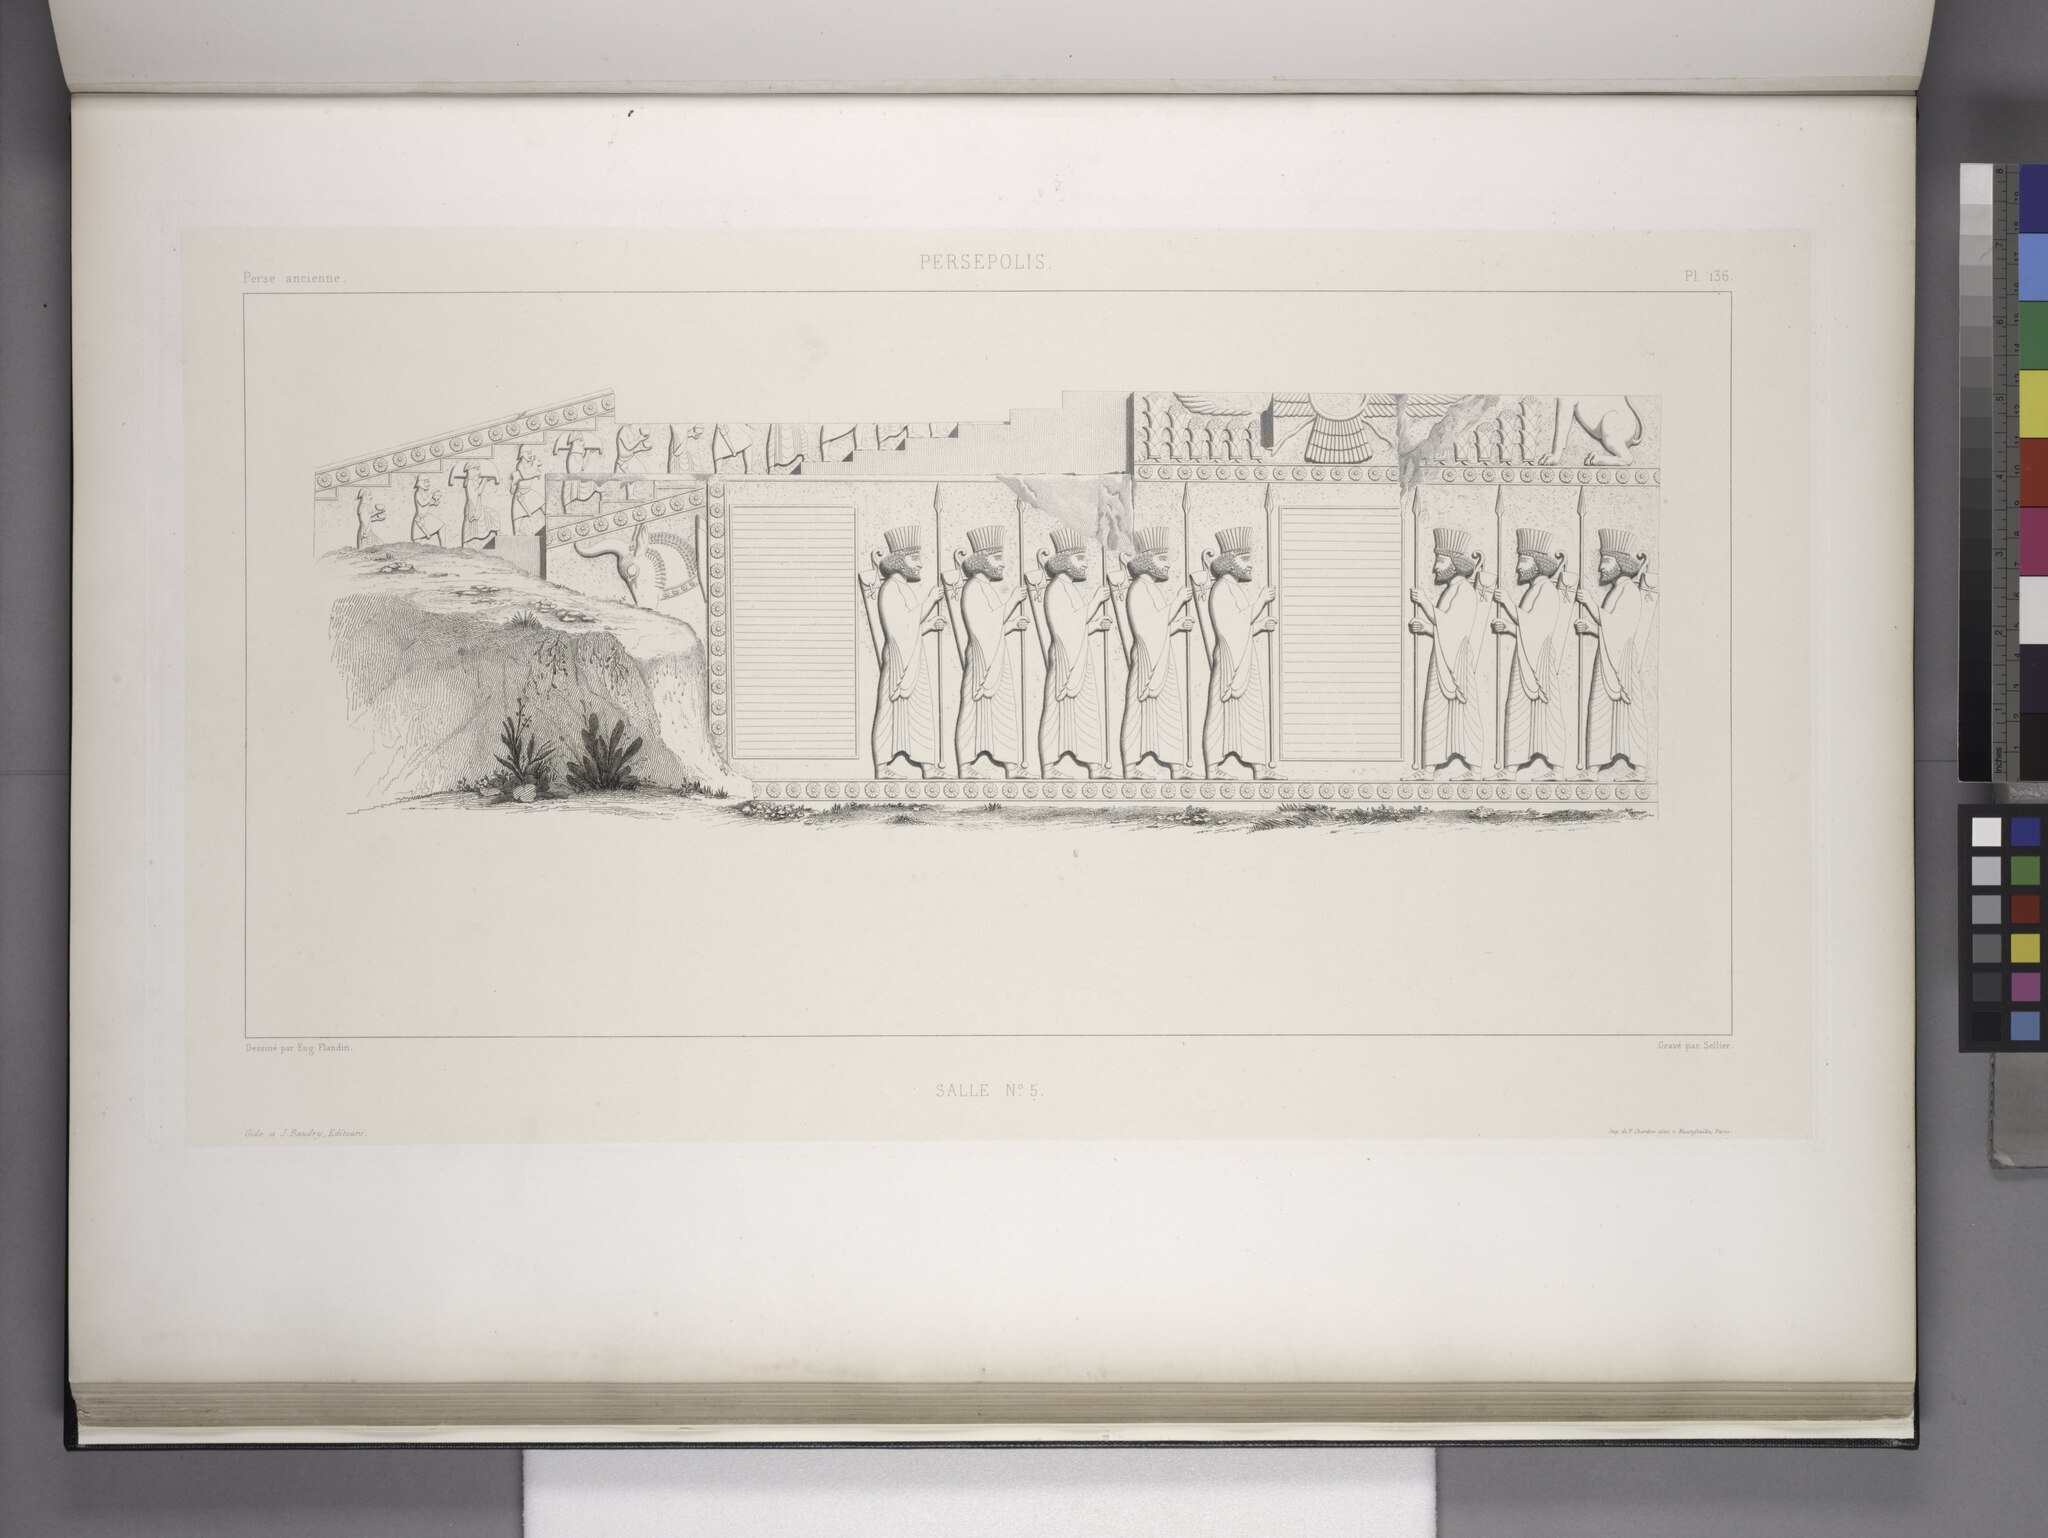
Title: Persépolis. Salle no. 5. (Bas-relief.) (NYPL b12482496-1542850)
Description: Persépolis. Salle no. 5. (Bas-relief.)
Date: 1851
Categories: Images uploaded by Fæ, PD-old-100-expired, PD-scan (PD-old-auto-expired), Images from the New York Public Library, CC-PD-Mark, Media needing category review as of 27 October 2016, NYPL General Research Division, Persepolis in the 19th century, Voyage en Perse, PD-old missing SDC copyright status, Western staircase of Hadish, Illustrations of Persepolis, Illustrations of Hadish Palace of Xerxes I